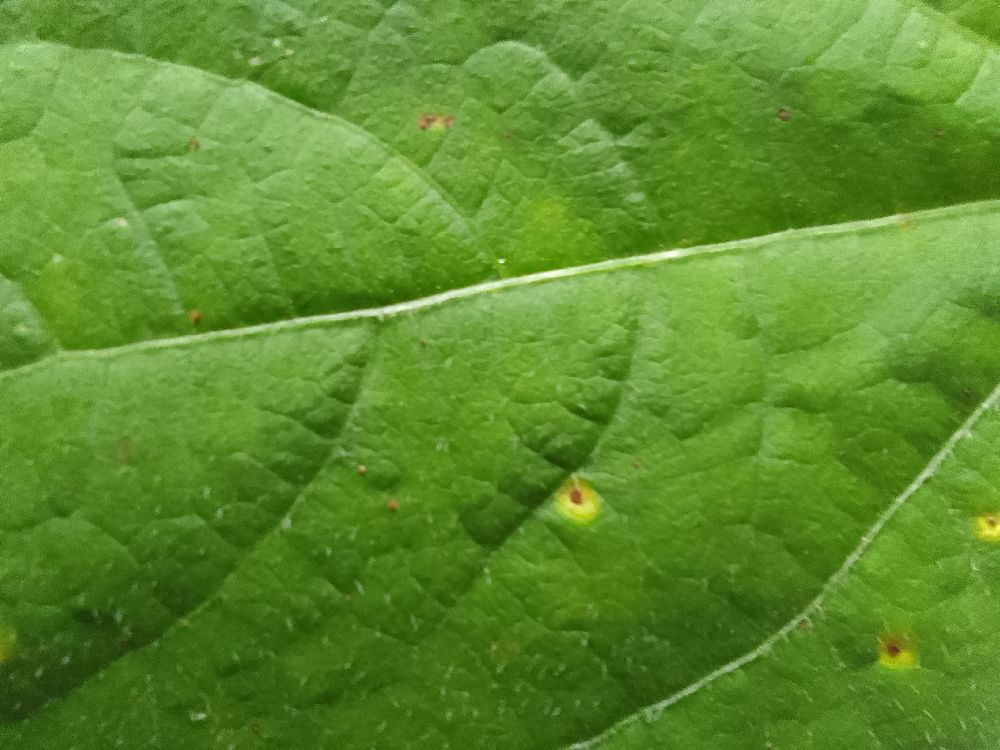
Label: rust